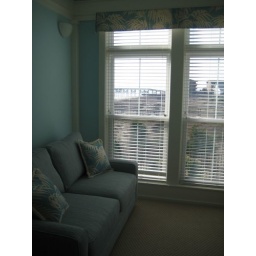
Sleeper sofa holds double bed in small sitting room; leaf print linen valances over faux wood blinds.